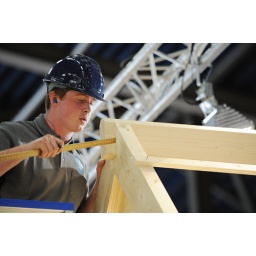
Rob van Loon, member of the building team at EuroSkills 2008 in Rotterdam, won a gold medal for carpentry.